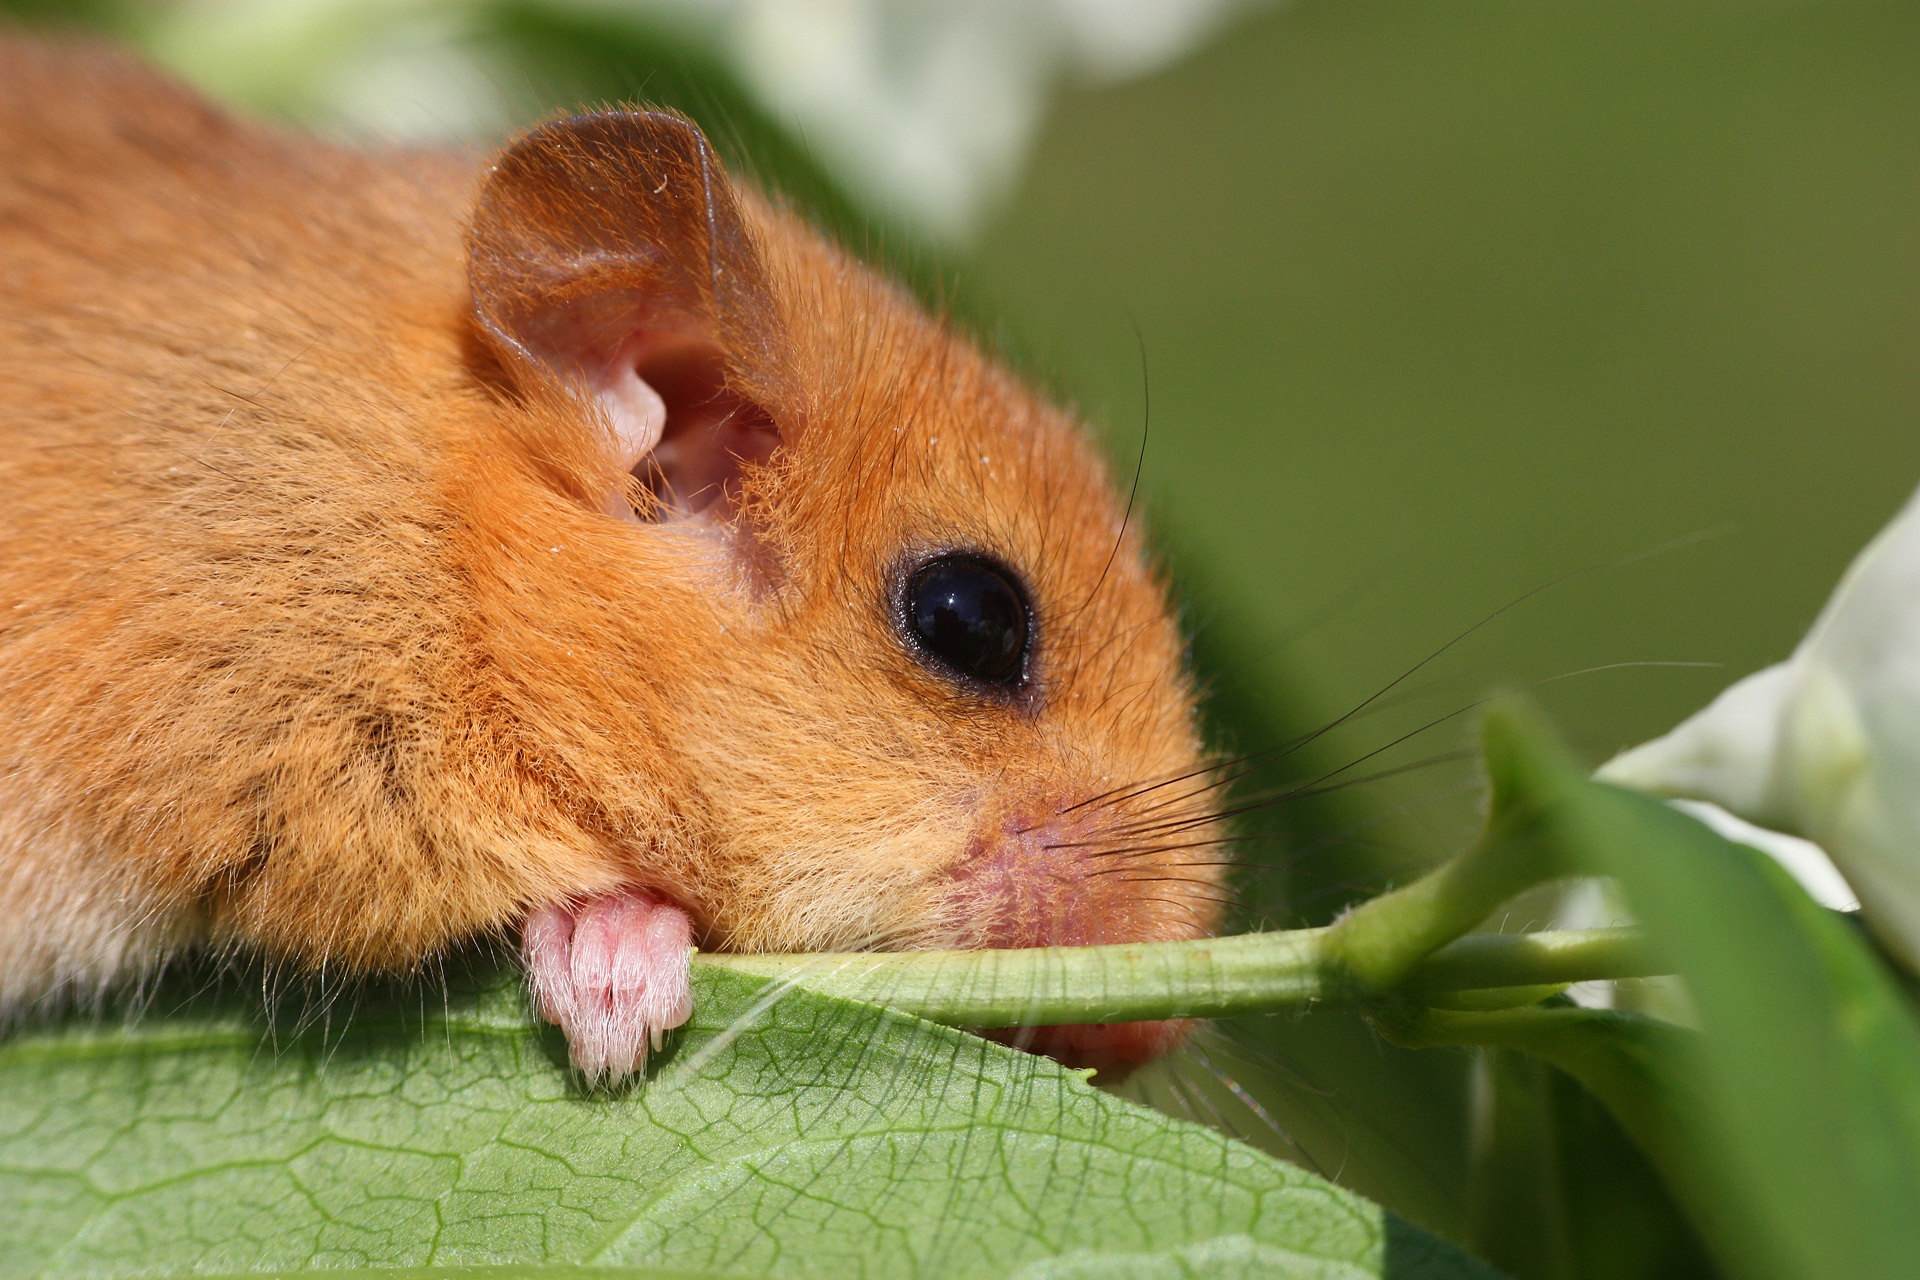
tree, nature, outdoor, branch, white, night, antique, meadow, mouse, animal, cute, wildlife, europe, fur, biology, natural, small, mammal, squirrel, black, rodent, fauna, close up, whiskers, art, zoology, gold, design, rainforest, vertebrate, horizontal, engraving, catering, protected, hazel, biological, the ancient, the dormouse, the european, the kind of, the header of the, muscardinus, the behavior of the, an ordinary, hazel brown